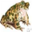
Label: frog